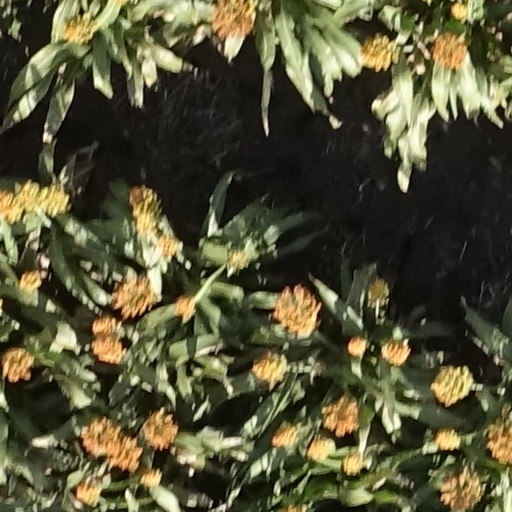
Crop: sorghum